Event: Nepal Earthquake
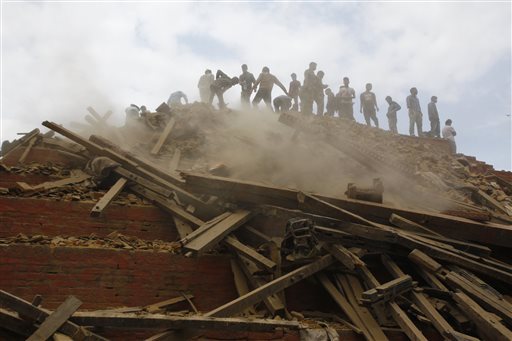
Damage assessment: damage